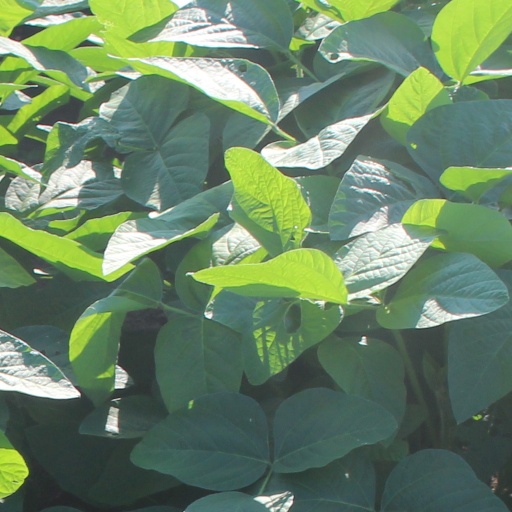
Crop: soybean